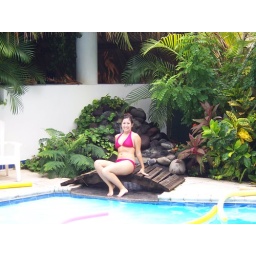
Pam posing by the pool at the beach house